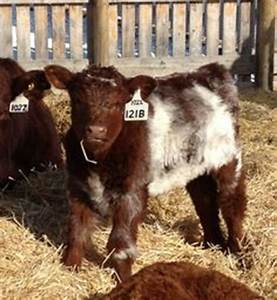
Label: mucca